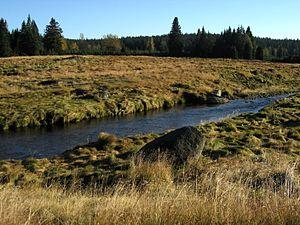
Modravské slatě, un complex des marais près du village tchèque de Modrava